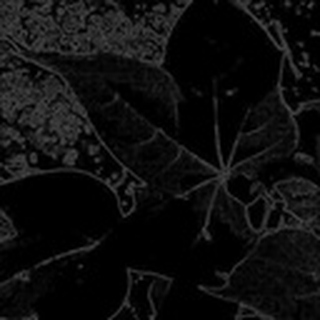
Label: healthy_cotton